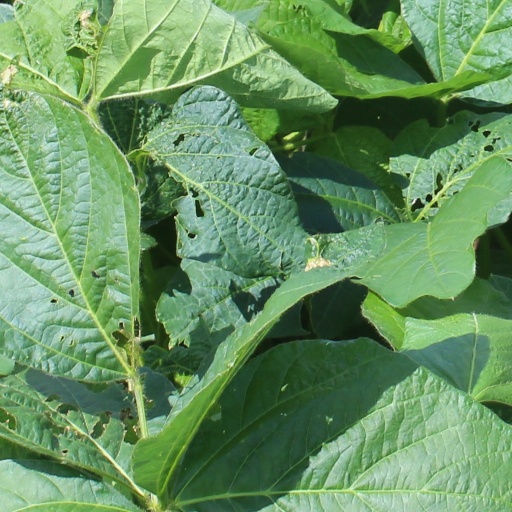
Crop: soybean